Cantharini

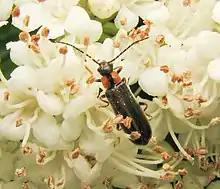
"Rhagonycha recta"

Cantharini is a tribe of soldier beetles in the family Cantharidae. There are more than 40 genera and over 500 described species in Cantharini.